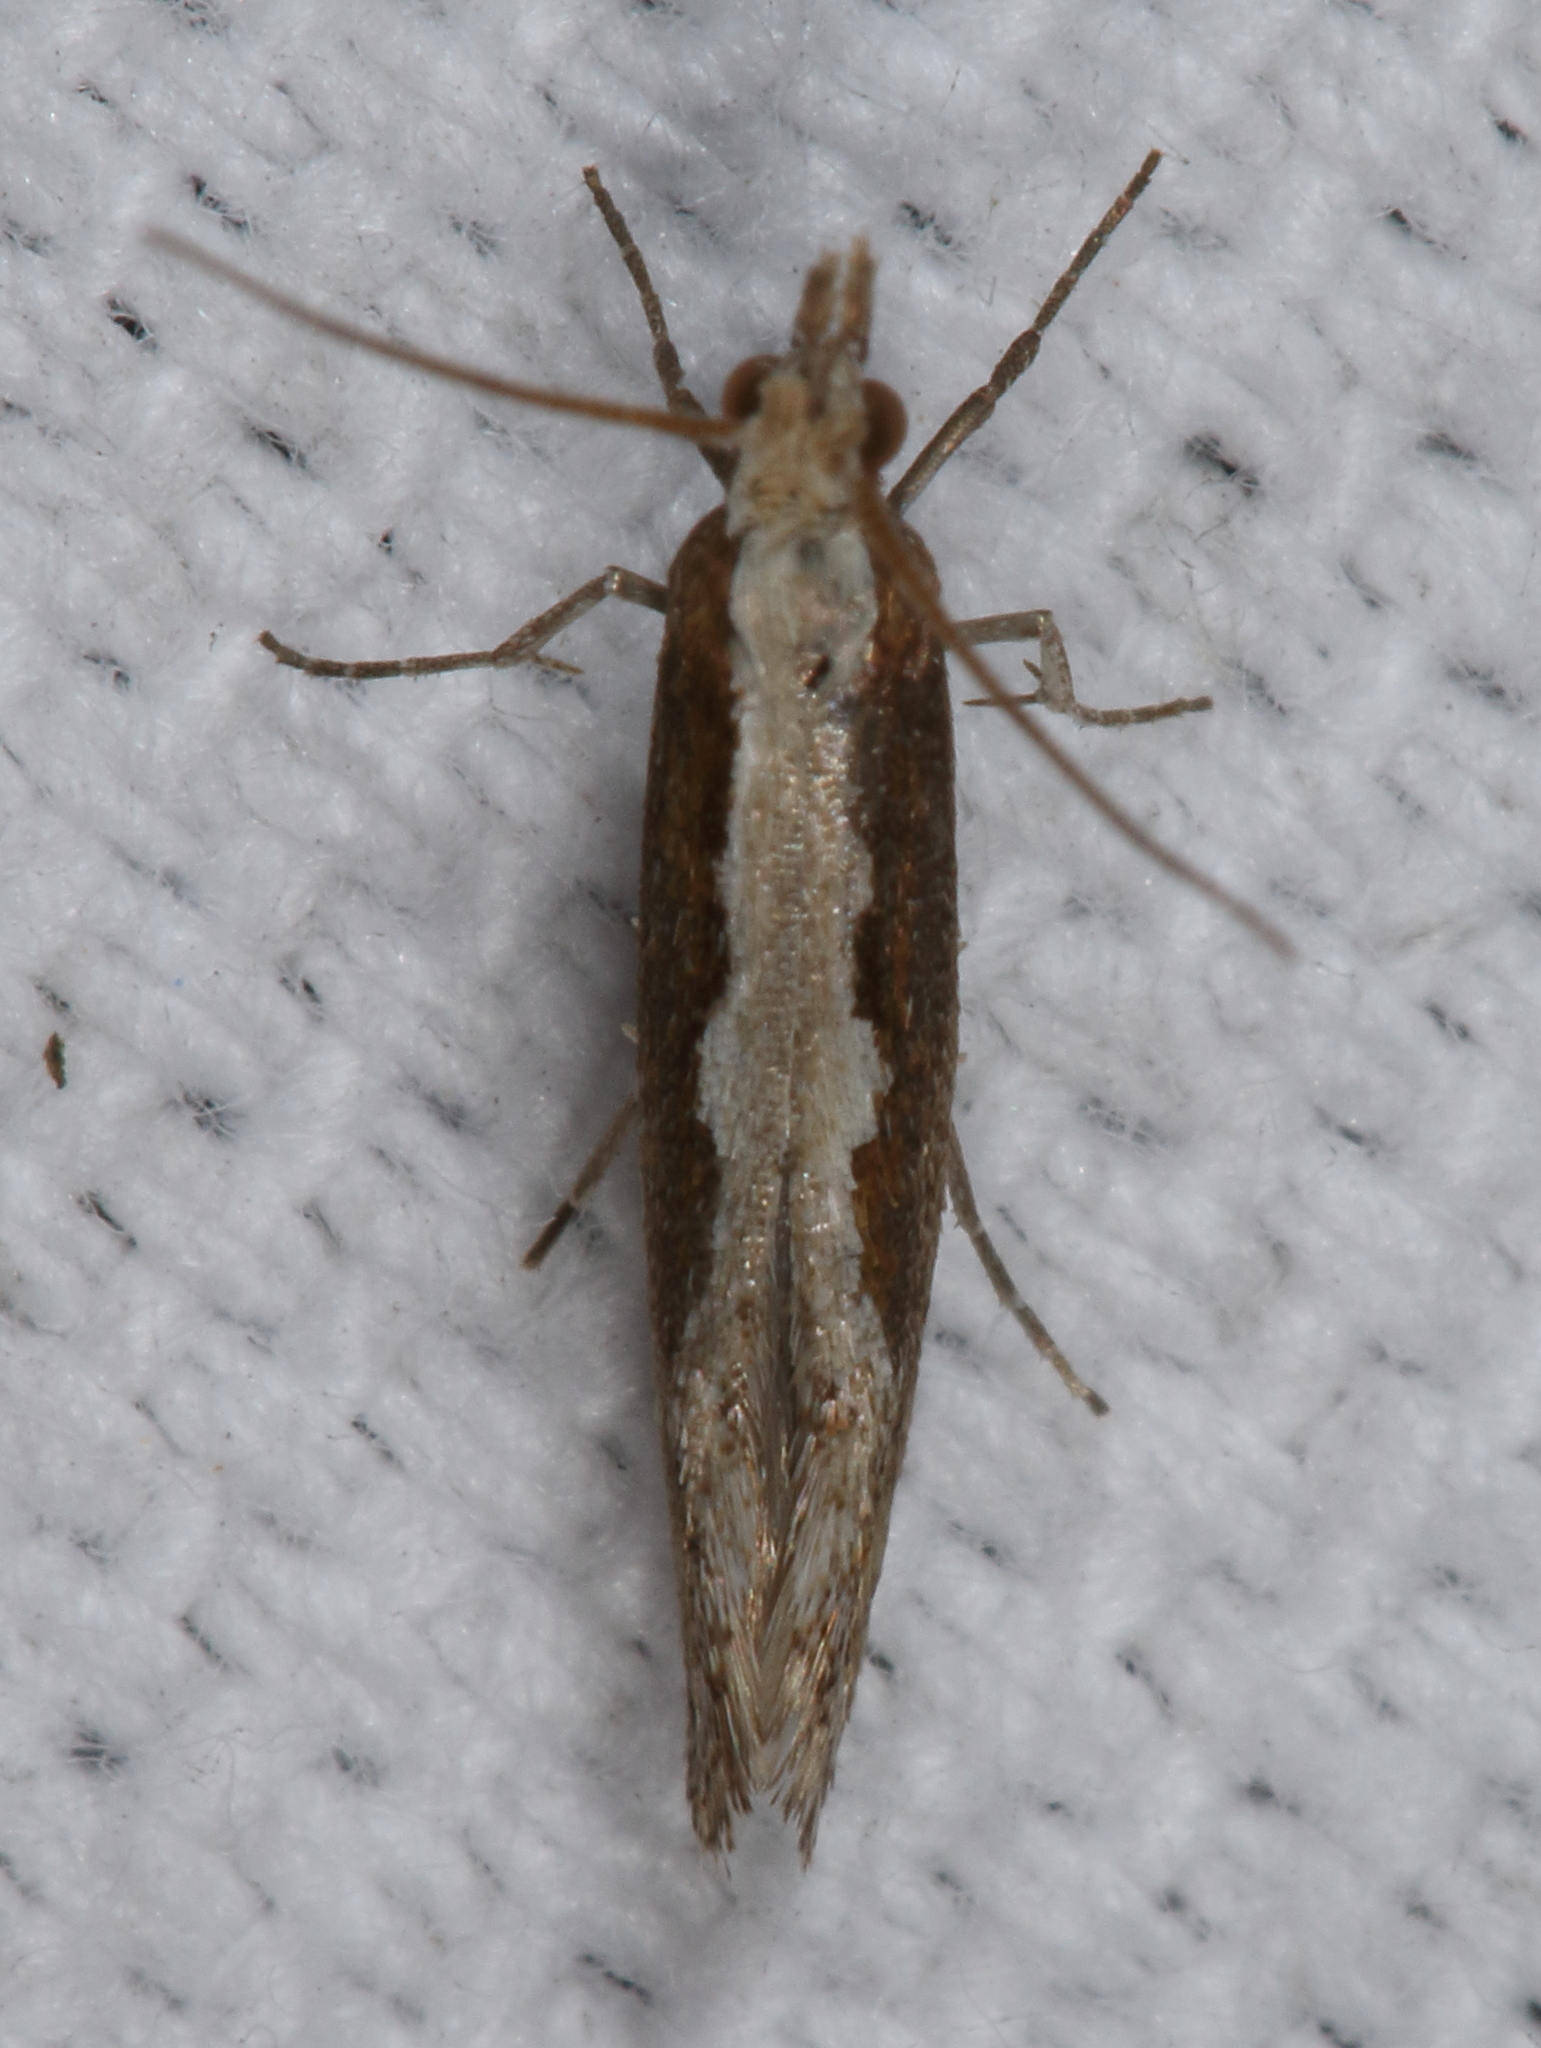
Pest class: diamondback_moth